Sky position (RA, Dec in degrees): 130.642, 4.132
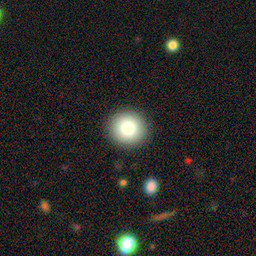
Galaxy morphology: Round Smooth Galaxies